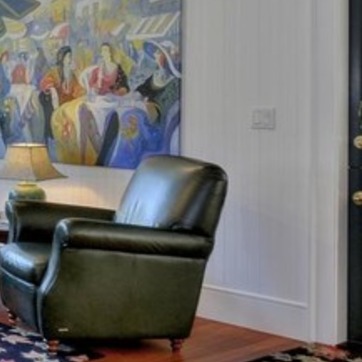
Material: leather